Delaware Stadium

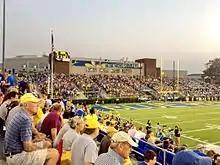
The student section of Delaware Stadium, known as the Cockpit, in reference to the Fightin' Blue Hens mascot.

The current stadium configuration has concrete grandstands on the east and west sides, with the press box on the top of the west grandstand, and permanent metal bleachers on the north and south end zones. Behind the north end zone there is the scoreboard with a video screen used to show replays and other videos. The Delaware football team enters the field from the tunnel beneath the south end zone bleachers, which are reserved for student seating and the marching band.